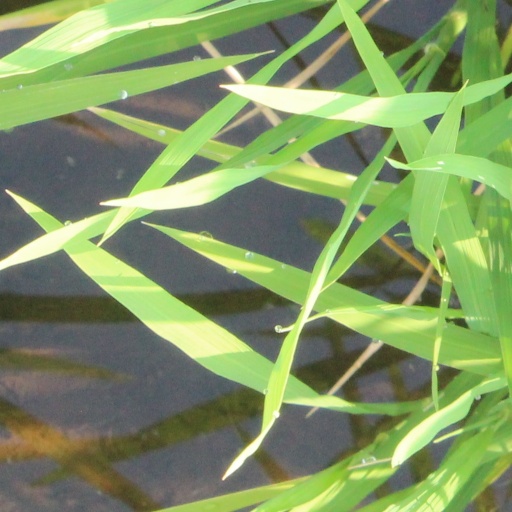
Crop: rice